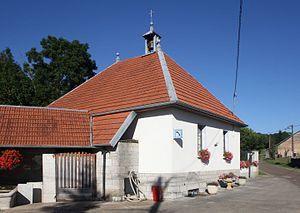
Mairie de Magny-Chatelard (Doubs).
Magny-Châtelard est une commune française située dans le département du Doubs en région Bourgogne-Franche-Comté.